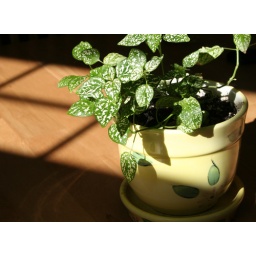
pretty little plant in a pretty little pot